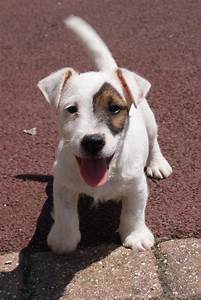
Label: dog